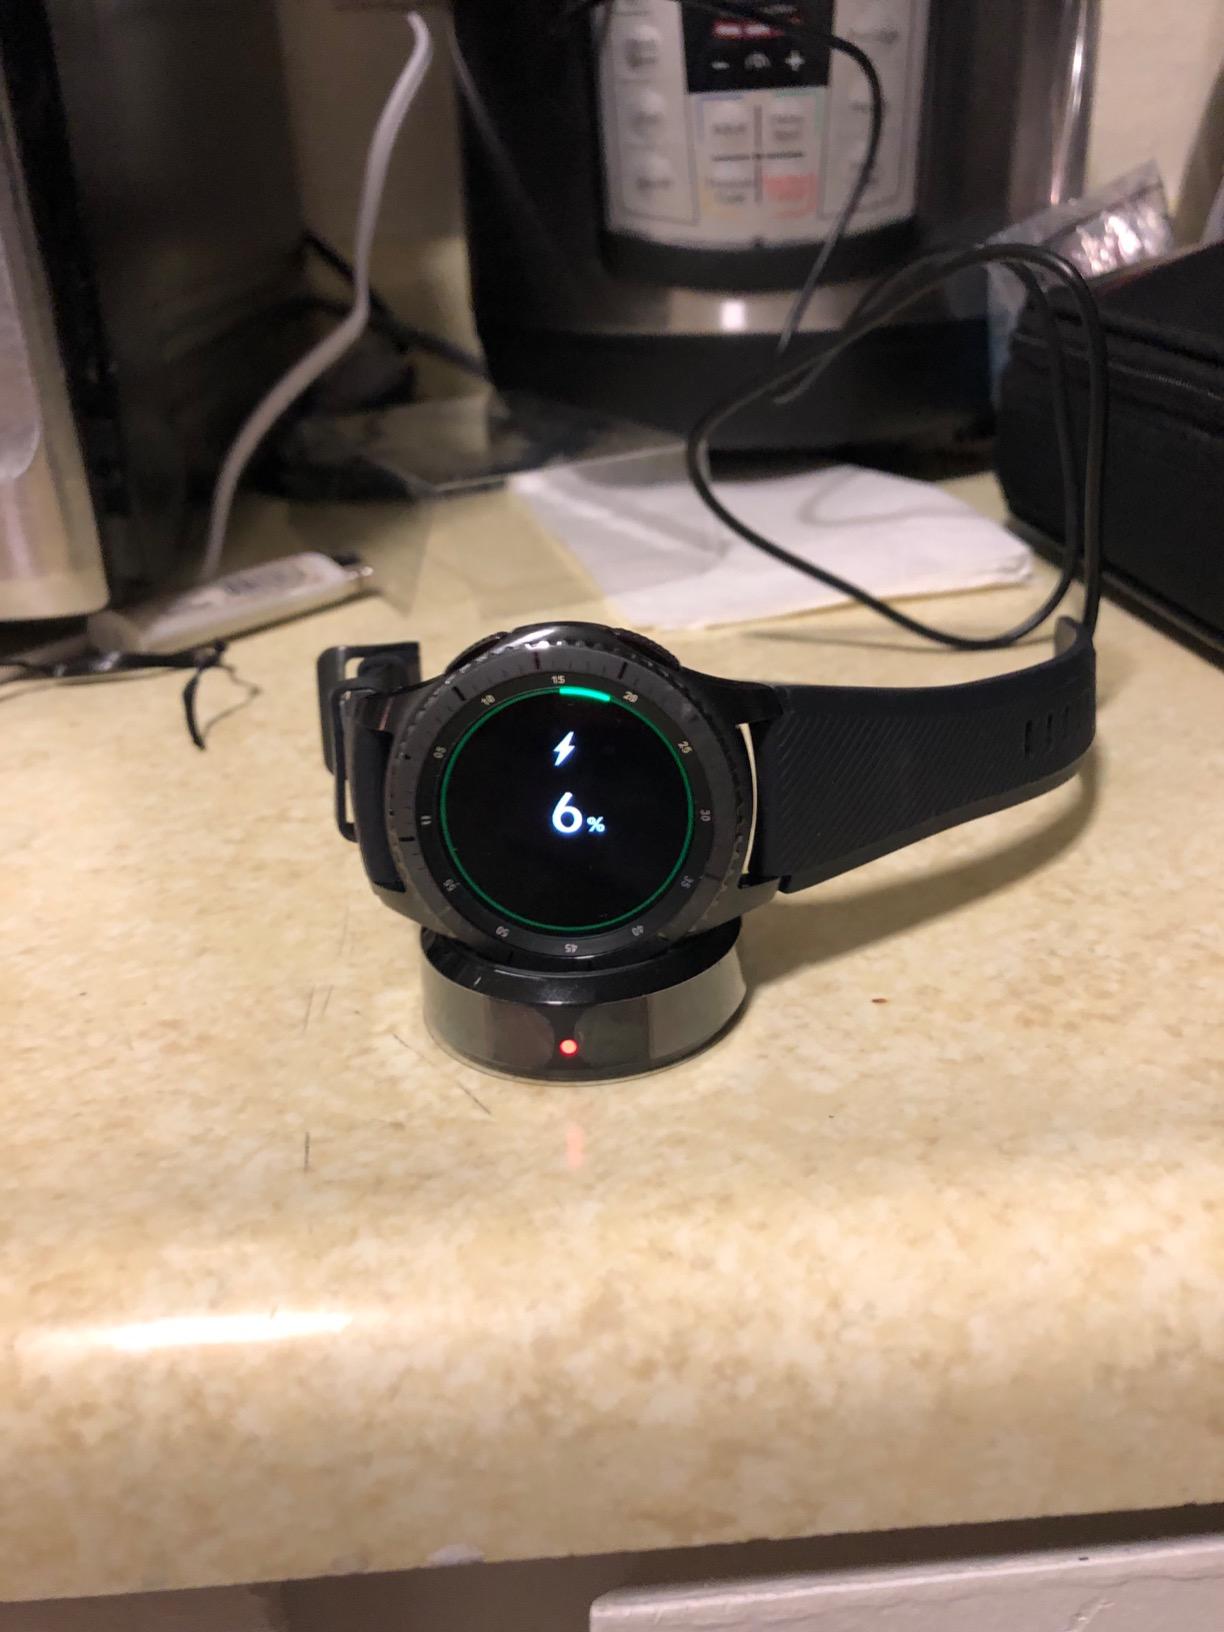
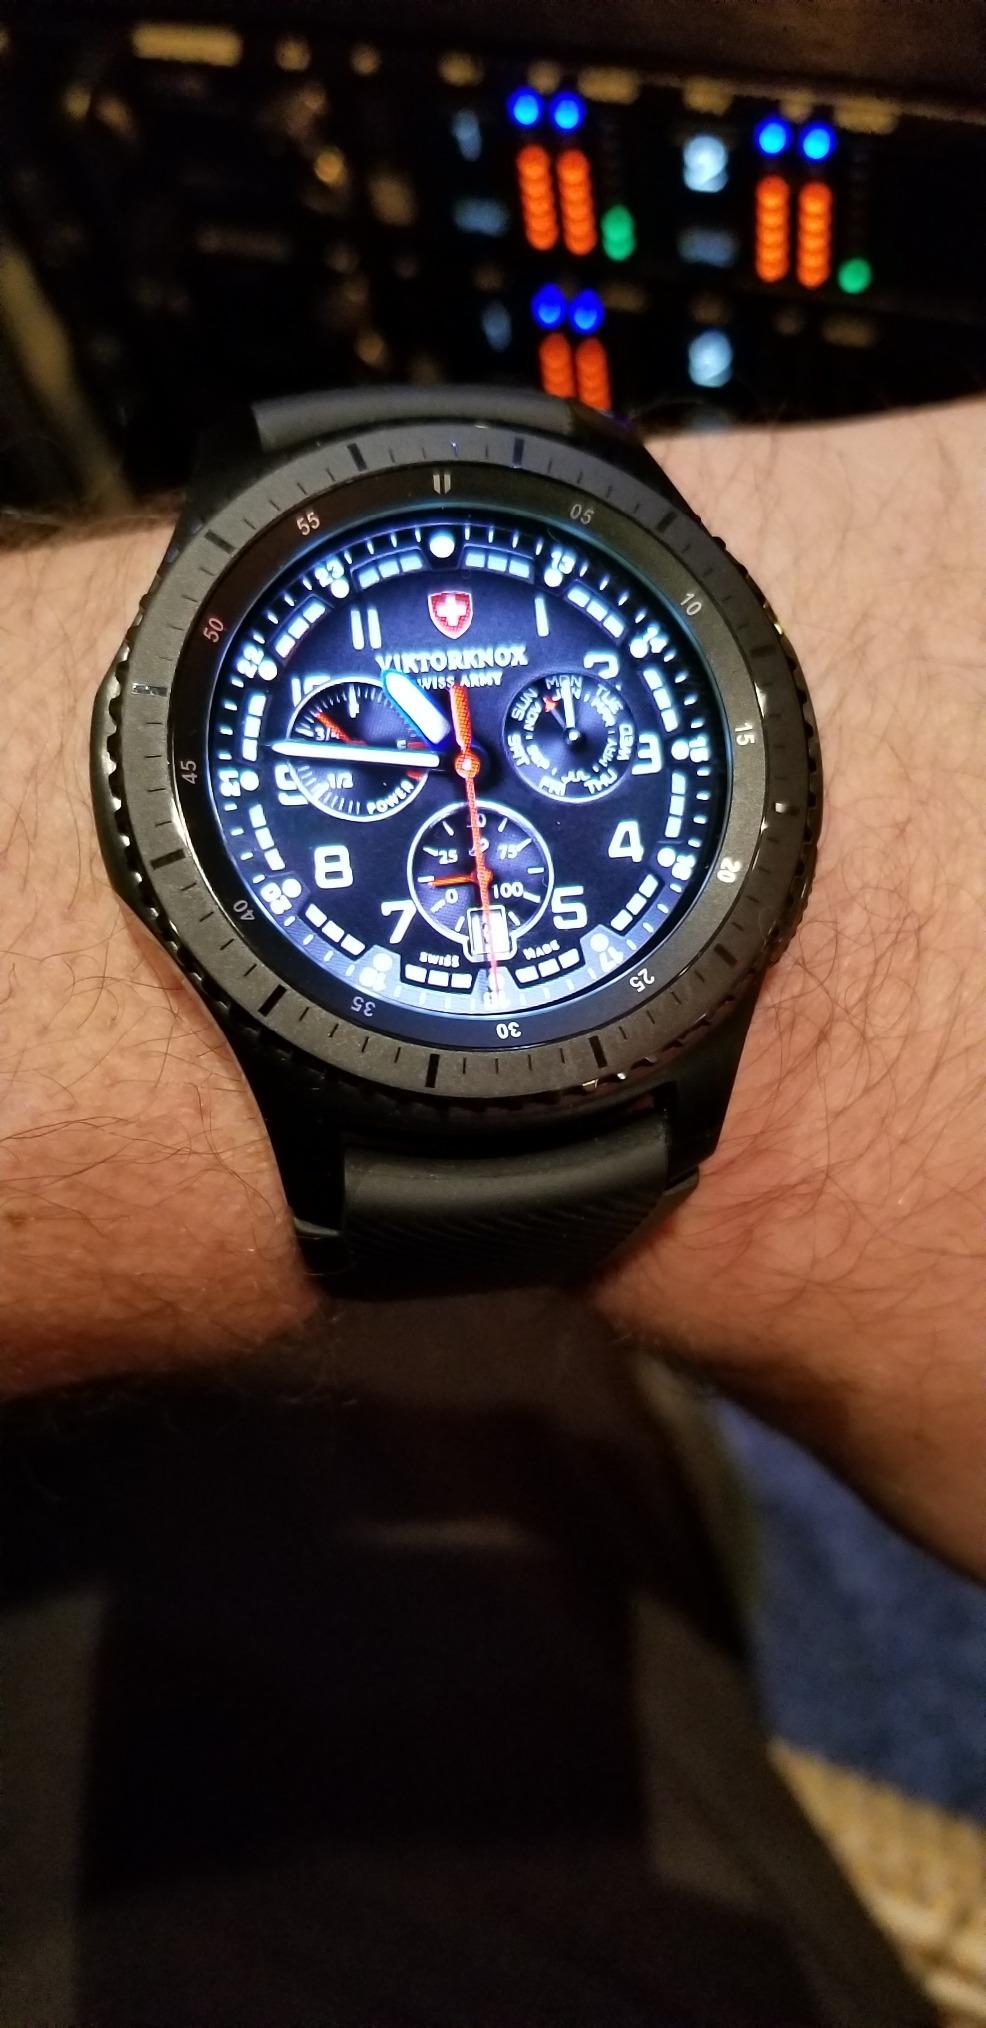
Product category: smartwatch
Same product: yes